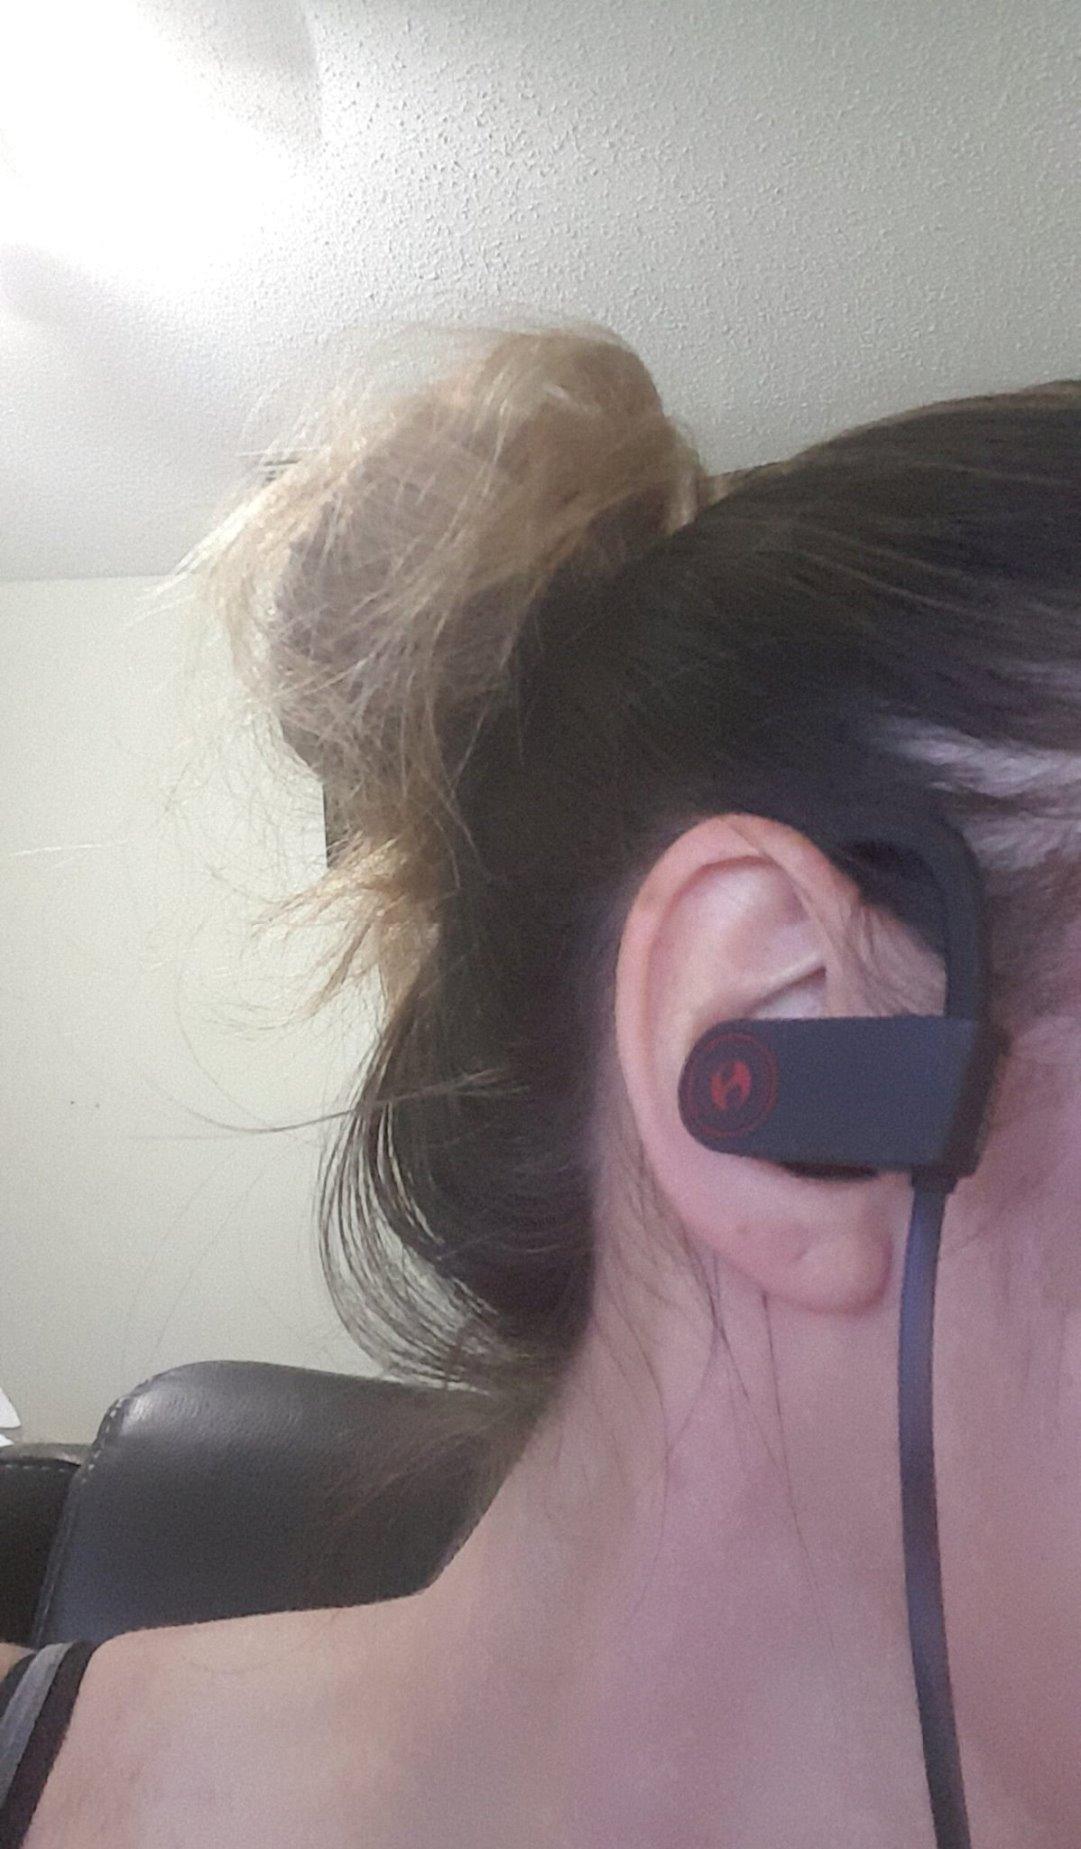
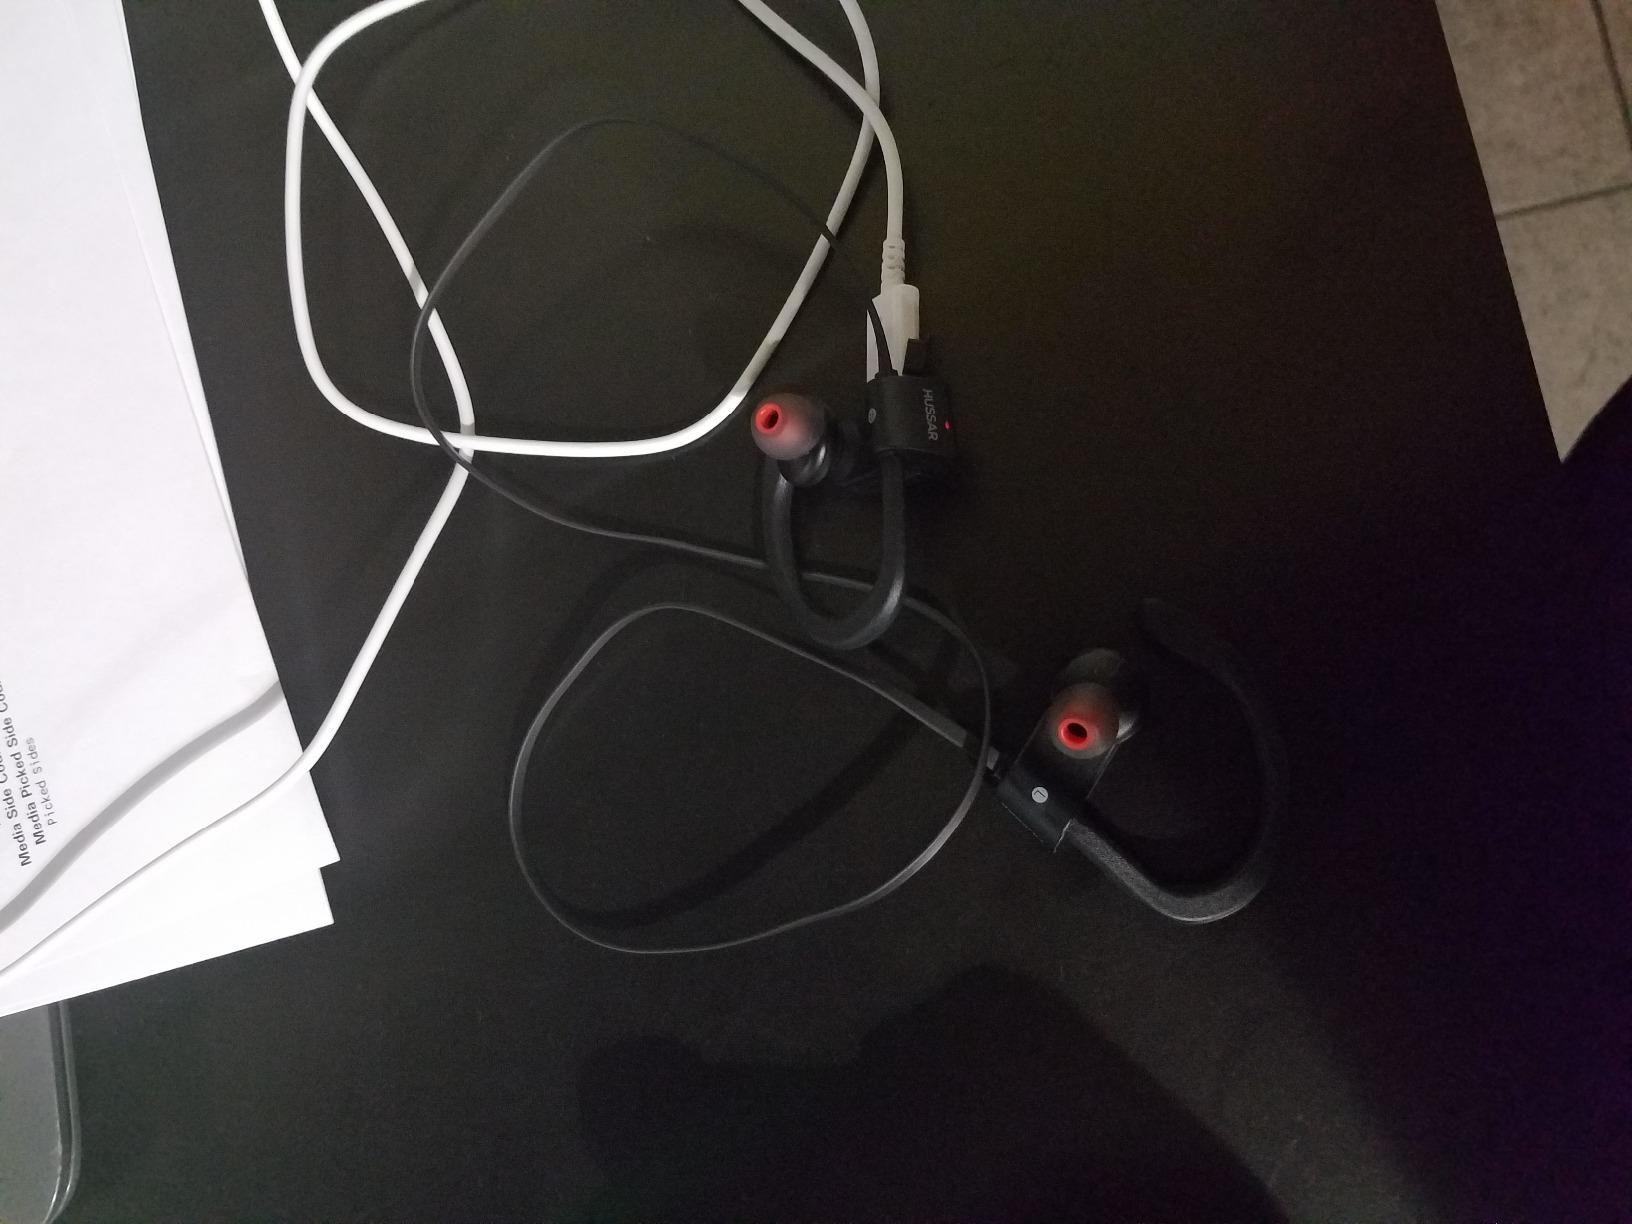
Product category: headphones
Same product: yes